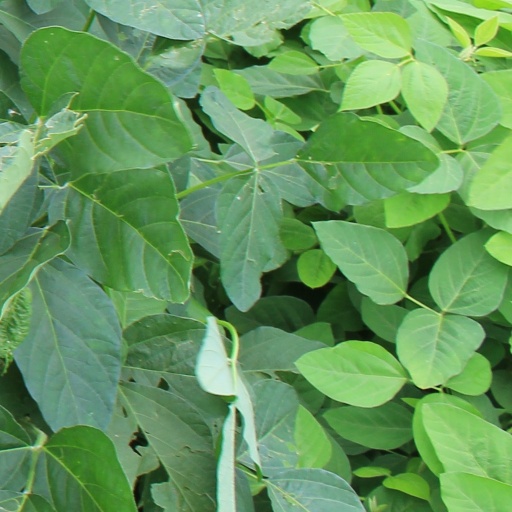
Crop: soybean